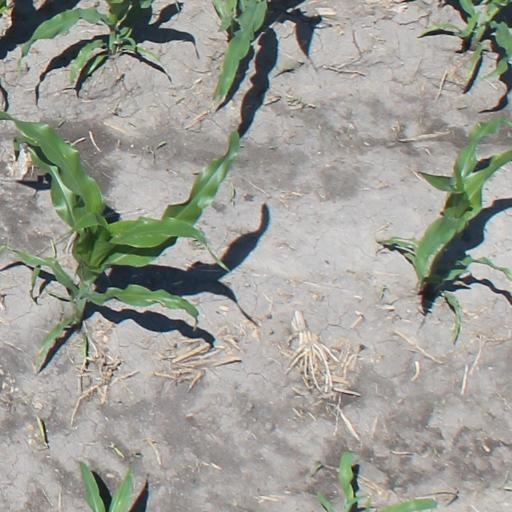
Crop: maize; corn